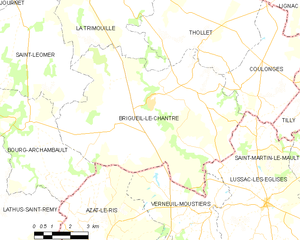
Carte des communes françaises Brigueil-le-Chantre